Ihatovo Monogatari

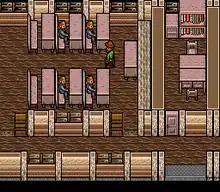
Gameplay.

The game focuses on collecting information (notebooks from Miyazawa's fairy tales) and items (that are related to those fairy tales) instead of fighting monsters. The game is broken up into eight chapters, each of which tells its own story in which the player helps the denizens of Ihatovo, often featuring talking animals.